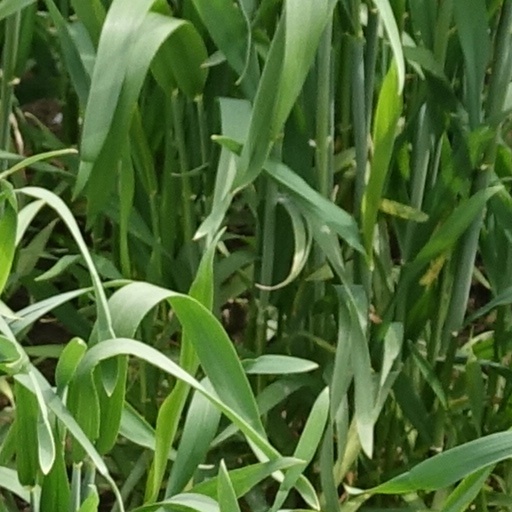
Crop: wheat